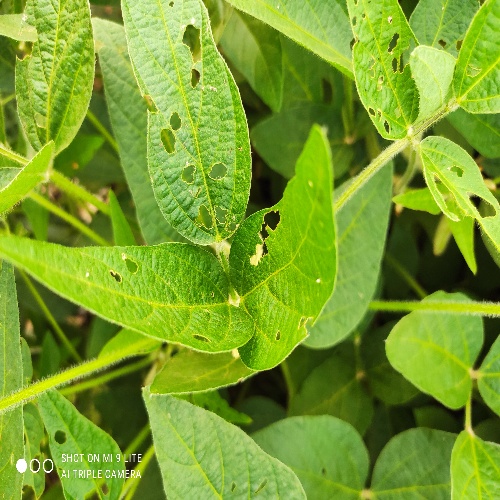
Label: Caterpillar